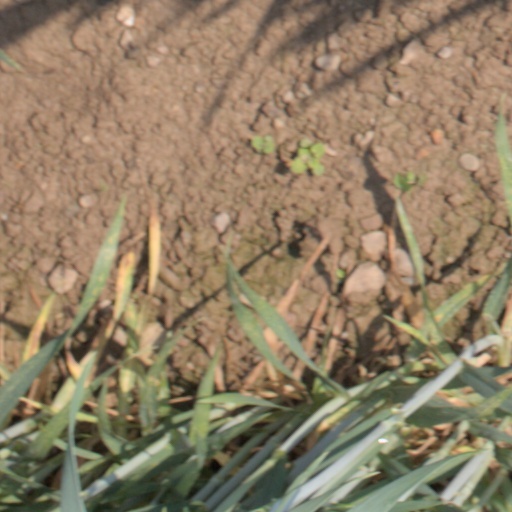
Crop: wheat